François Lanno

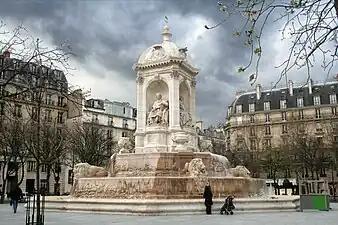
Fountain at Place Saint-Sulpice, Paris

François Gaspard Aimé Lanno (1800 in Rennes – 1871 in Beaumont-du-Gâtinais) was a French sculptor. He was a pupil of François-Frédéric Lemot and Pierre Cartellier. In 1827, he won jointly with Jean-Louis Jaley the Prix de Rome for sculpture with a bas-relief "Mucius Scævola devant Porsenna".